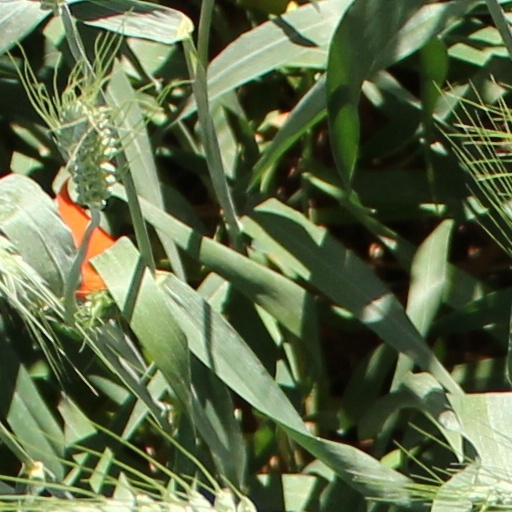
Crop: wheat